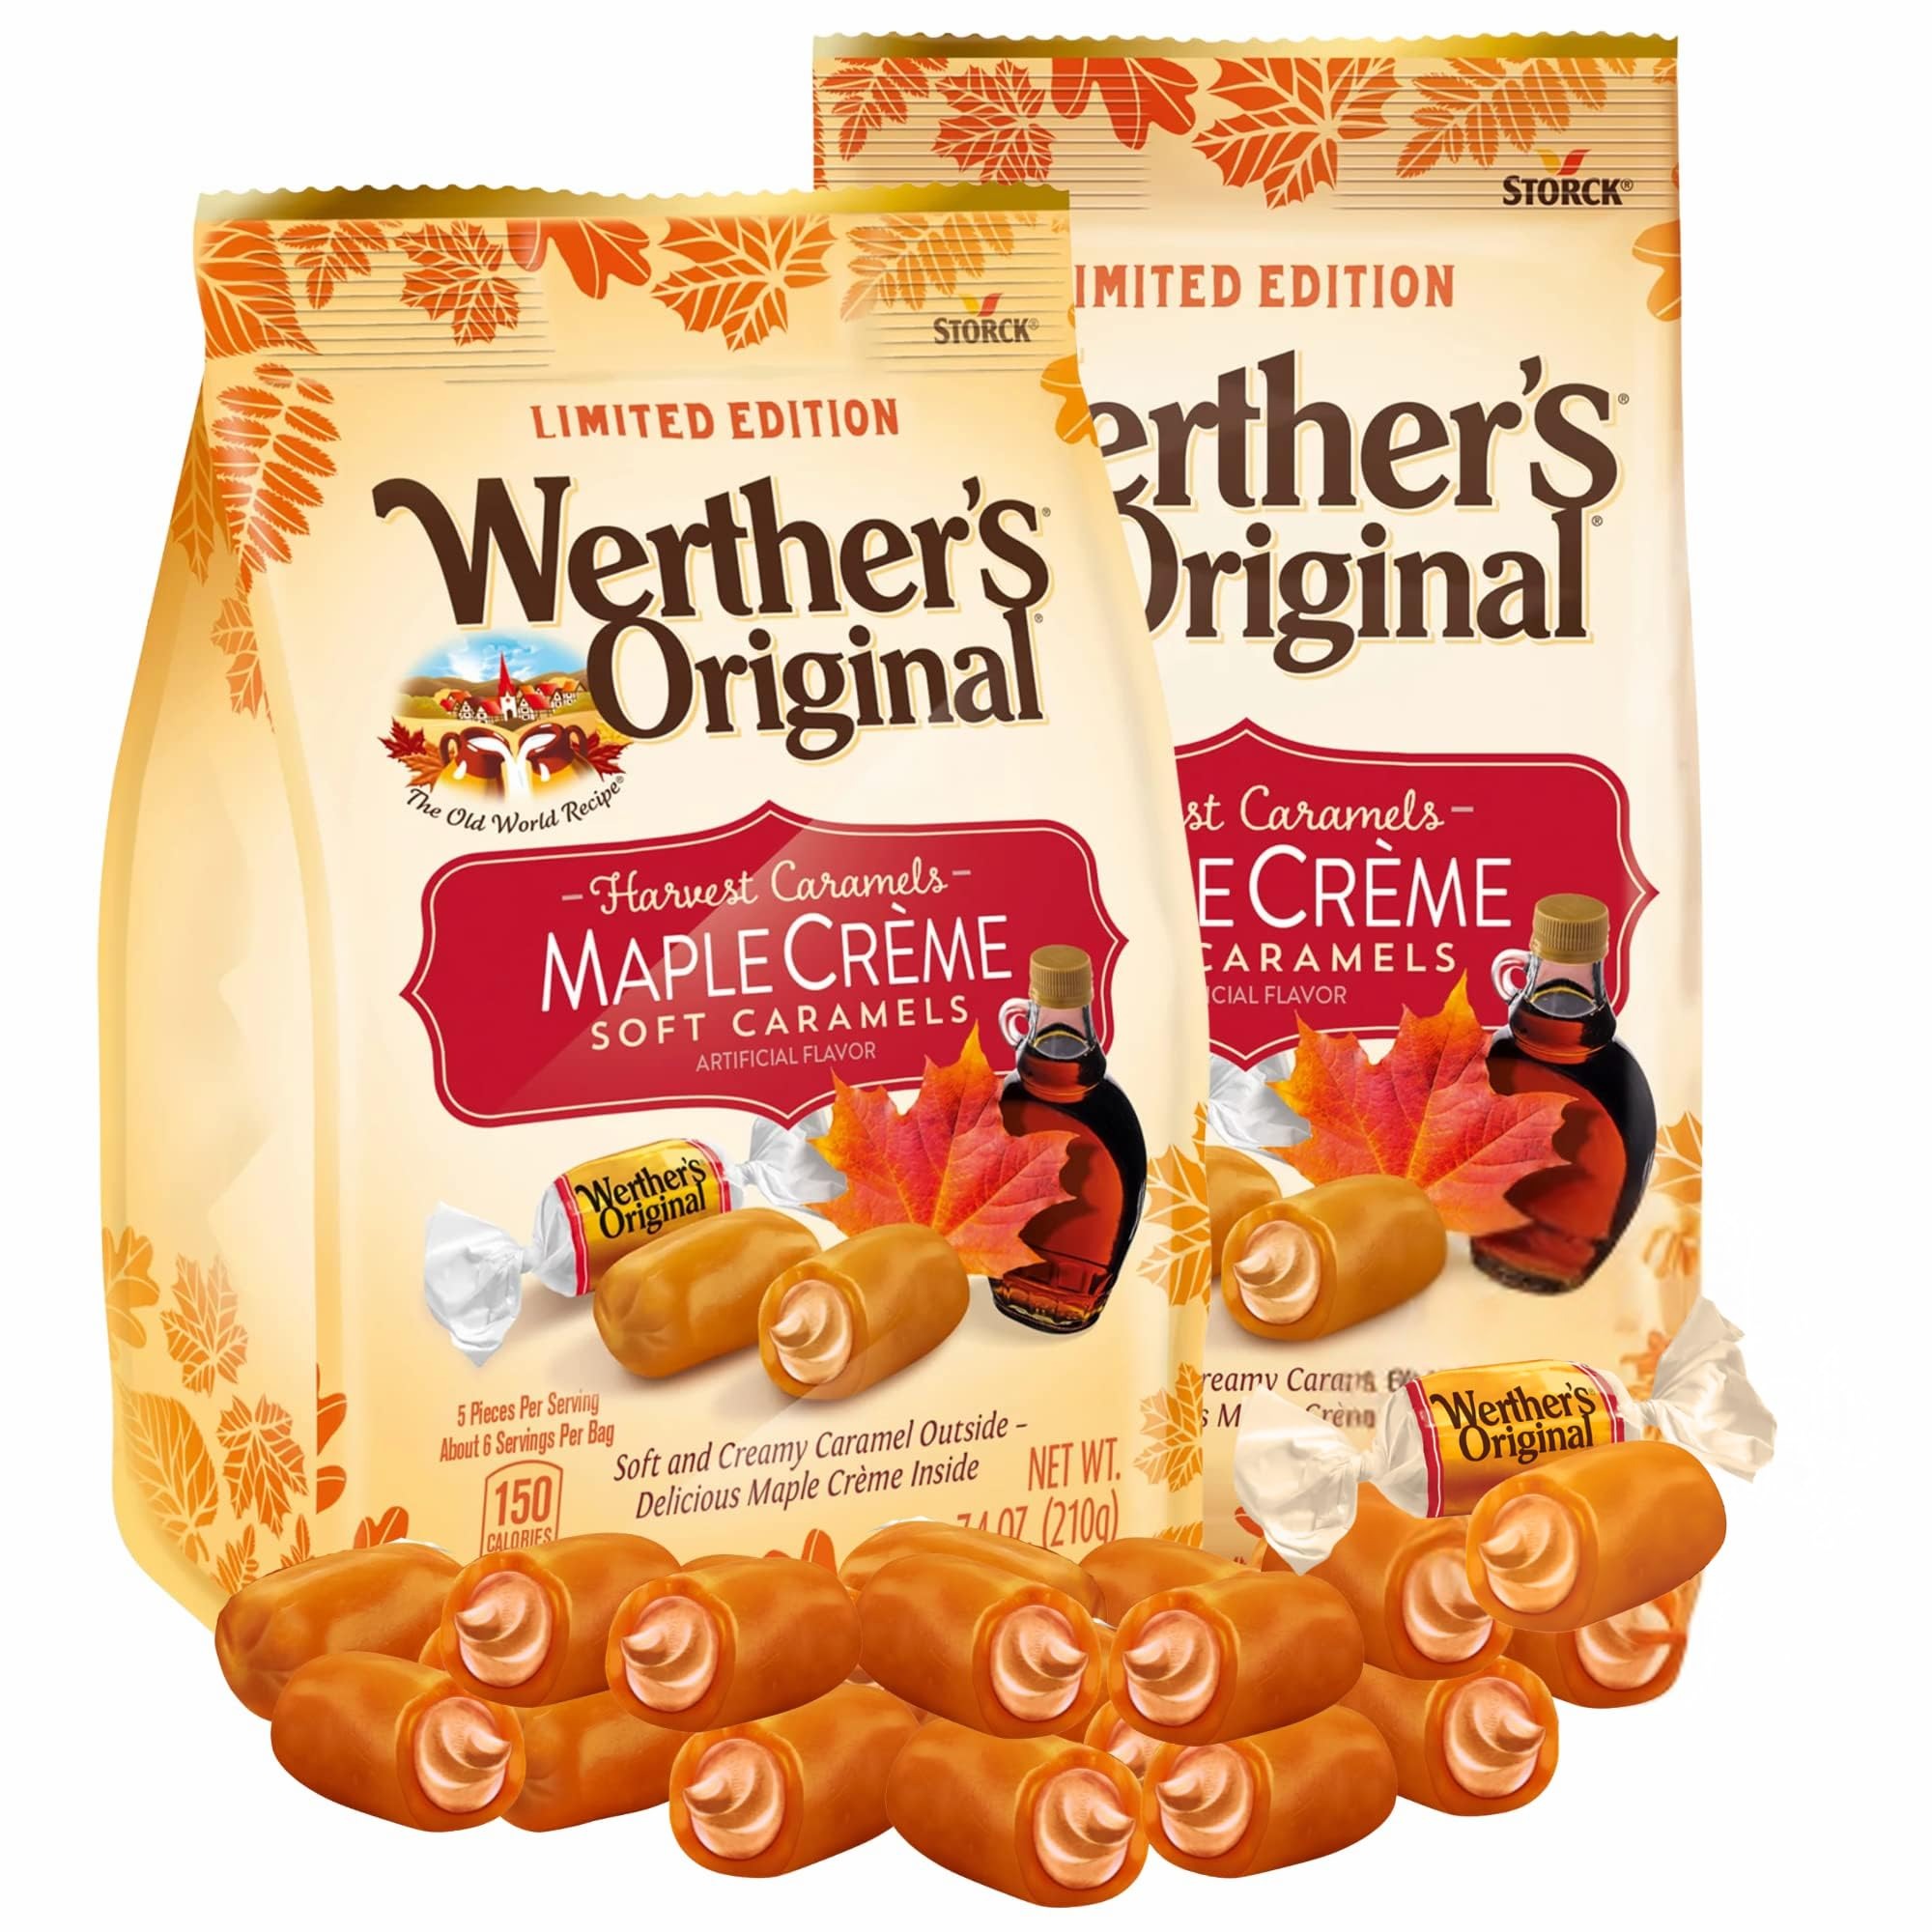
Item Name: Needzo Werther's Original Limited Edition Harvest Soft Caramel Candies, Maple Crème Filled Chewy Candy, Sharable Size Bags, Pack of 2, 7.4 Ounces Each
Bullet Point 1: WERTHER'S bulk candy bundle includes limited edition Harvest Caramel's, this pack includes two sharable size bags of Maple Crème Werther's caramels. These soft candies are sure to put you in the fall spirit!
Bullet Point 2: SHARABLE BAGS These bags are perfect for sharing with friends, family, or even strangers, these candies are individually wrapped therefore perfect for sharing with anyone you choose!
Bullet Point 3: DETAILS These bags are each around 7.5 ounces, every piece of candy is filled with a sweet maple flavored crème, the taste of fall melting in your mouth!
Bullet Point 4: AUTUMN Are you planning on throwing a fall party or event of some kind and looking for the perfect festive treat? Look no further, use these caramel candies to fill goodie bags, candy bowls, and so much more!
Product Description: WERTHER'S bulk candy bundle includes limited edition Harvest Caramel's, this pack includes two sharable size bags of Maple Crème Werther's caramels. These soft candies are sure to put you in the fall spirit! SHARABLE BAGS These bags are perfect for sharing with friends, family, or even strangers, these candies are individually wrapped therefore perfect for sharing with anyone you choose! DETAILS These bags are each around 7.5 ounces, every piece of candy is filled with a sweet maple flavored crème, the taste of fall melting in your mouth! AUTUMN Are you planning on throwing a fall party or event of some kind and looking for the perfect festive treat? Look no further, use these caramel candies to fill goodie bags, candy bowls, and so much more!
Value: 2.0
Unit: Count

Price: 18.99